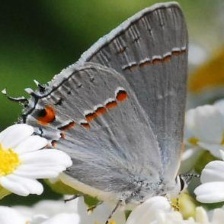
Species: GREY HAIRSTREAK
Butterfly family (ImageNet category): lycaenid_butterfly